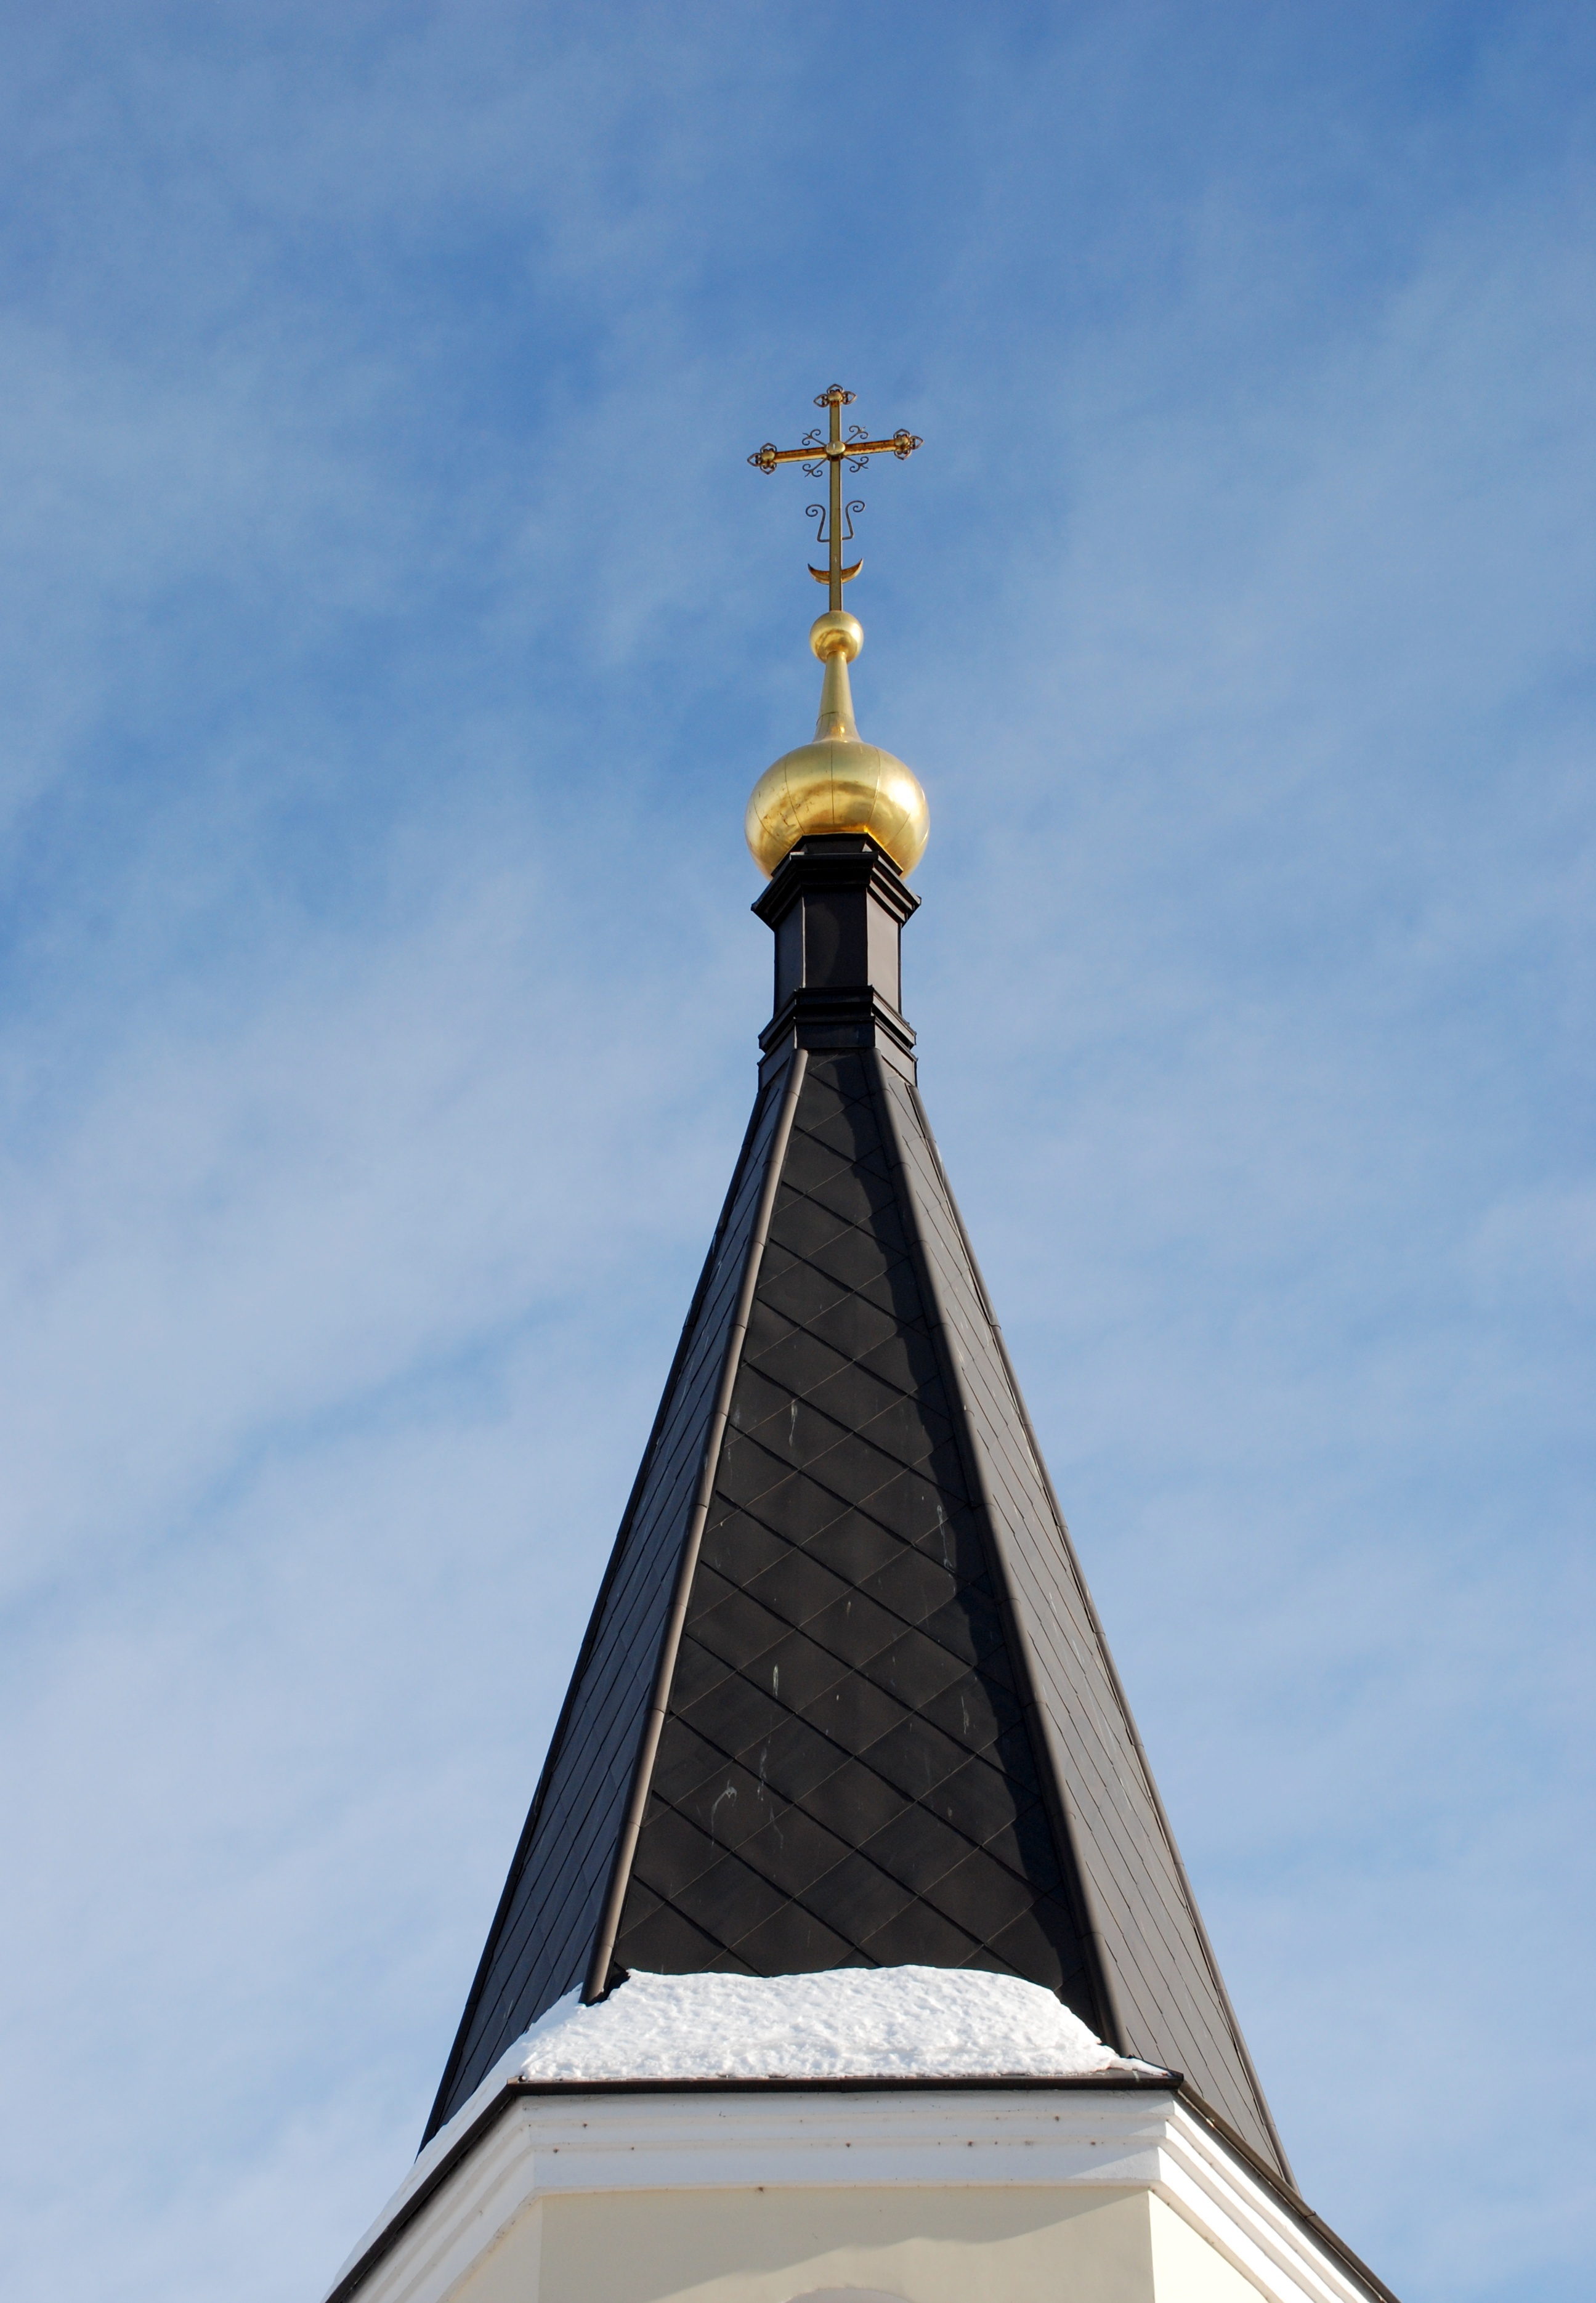
city, monument, cityscape, tower, landmark, blue, church, chapel, nikon, place of worship, bell tower, cool image, spire, steeple, russia, d80, cityscapes, nikond80, moscowregion, podolsk